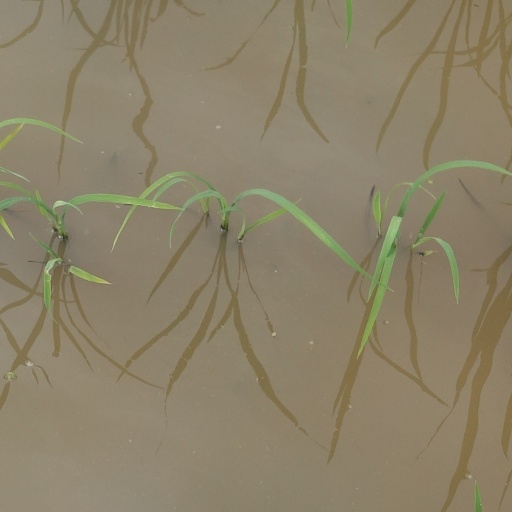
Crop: rice